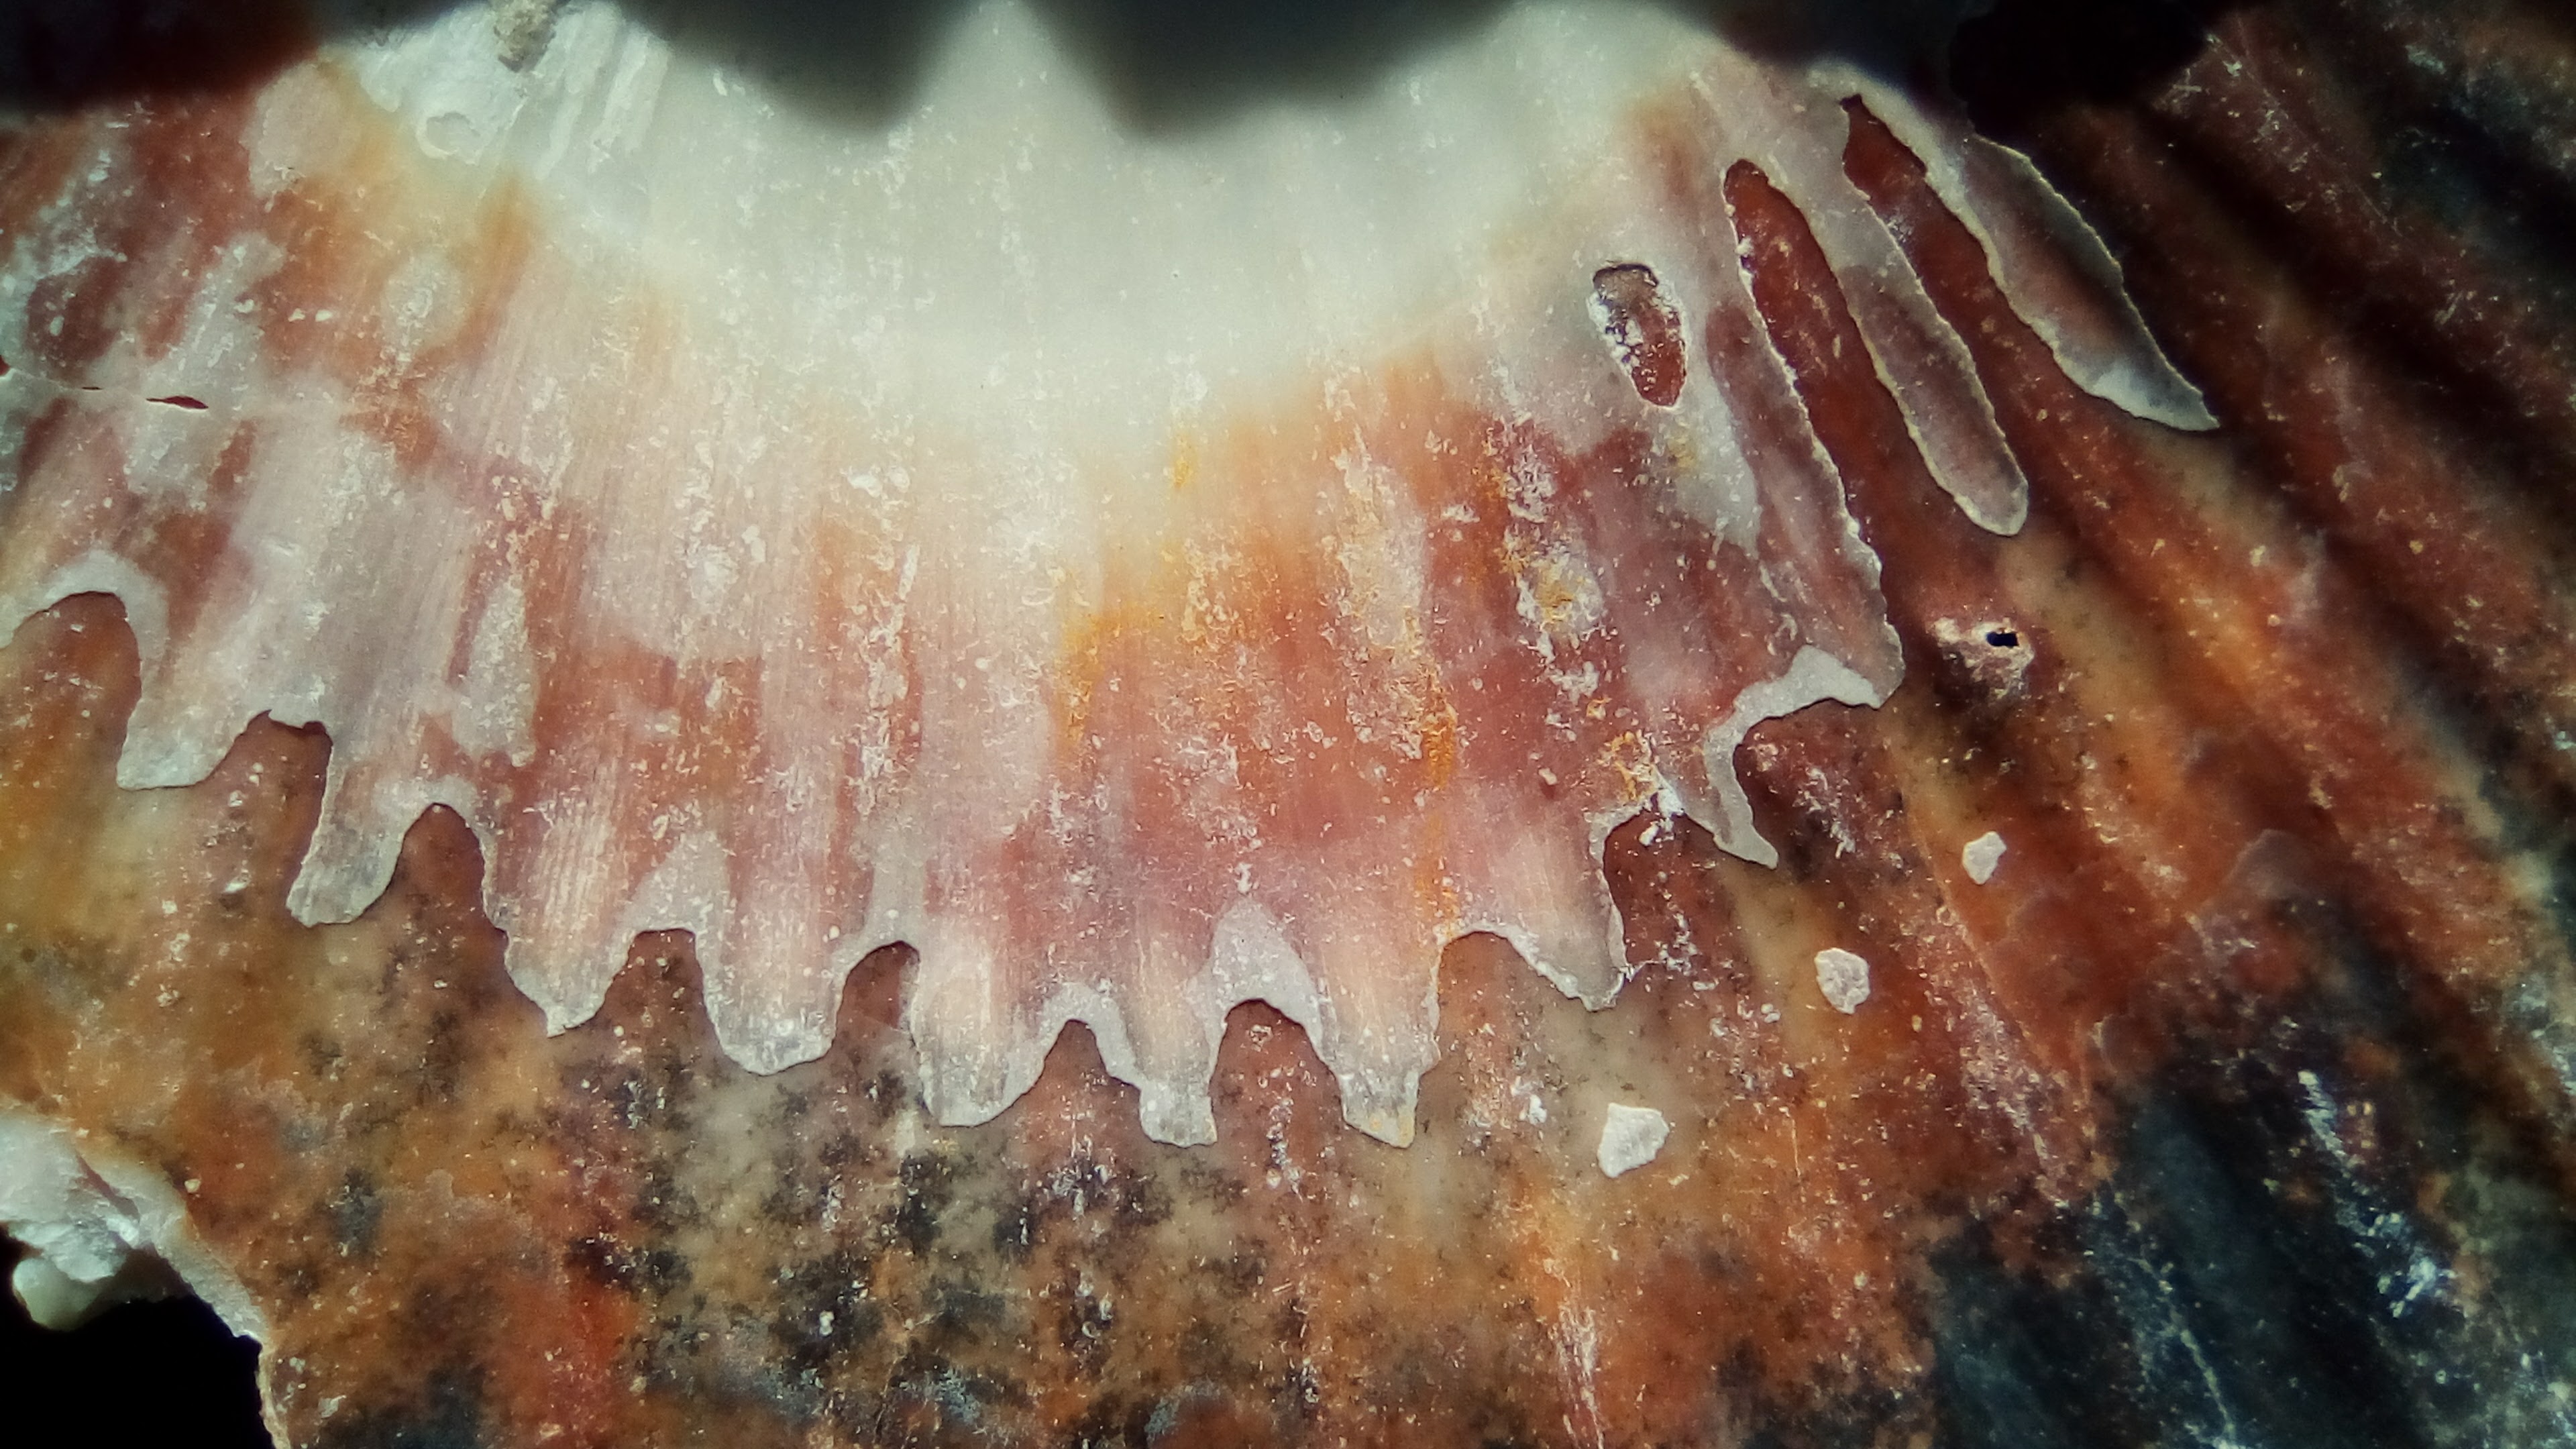
nature, watercolor paint, close up, organism, rust, painting, formation, flesh, jaw, macro photography